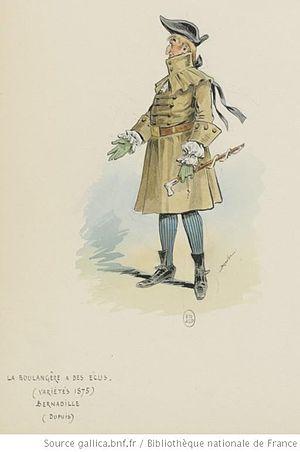
Draner, né le 12 novembre 1833 à Liège et mort le 30 août 1926 à Paris 9ᵉ, est un dessinateur et caricaturiste belge.
La Boulangère a des écus est un opéra bouffe en trois actes de Jacques Offenbach, sur un livret d'Henri Meilhac et Ludovic Halévy, créé le 19 octobre 1875 aux théâtre des Variétés. Une seconde version en trois actes et quatre tableaux a été représentée le 27 avril 1876 toujours aux Variétés.